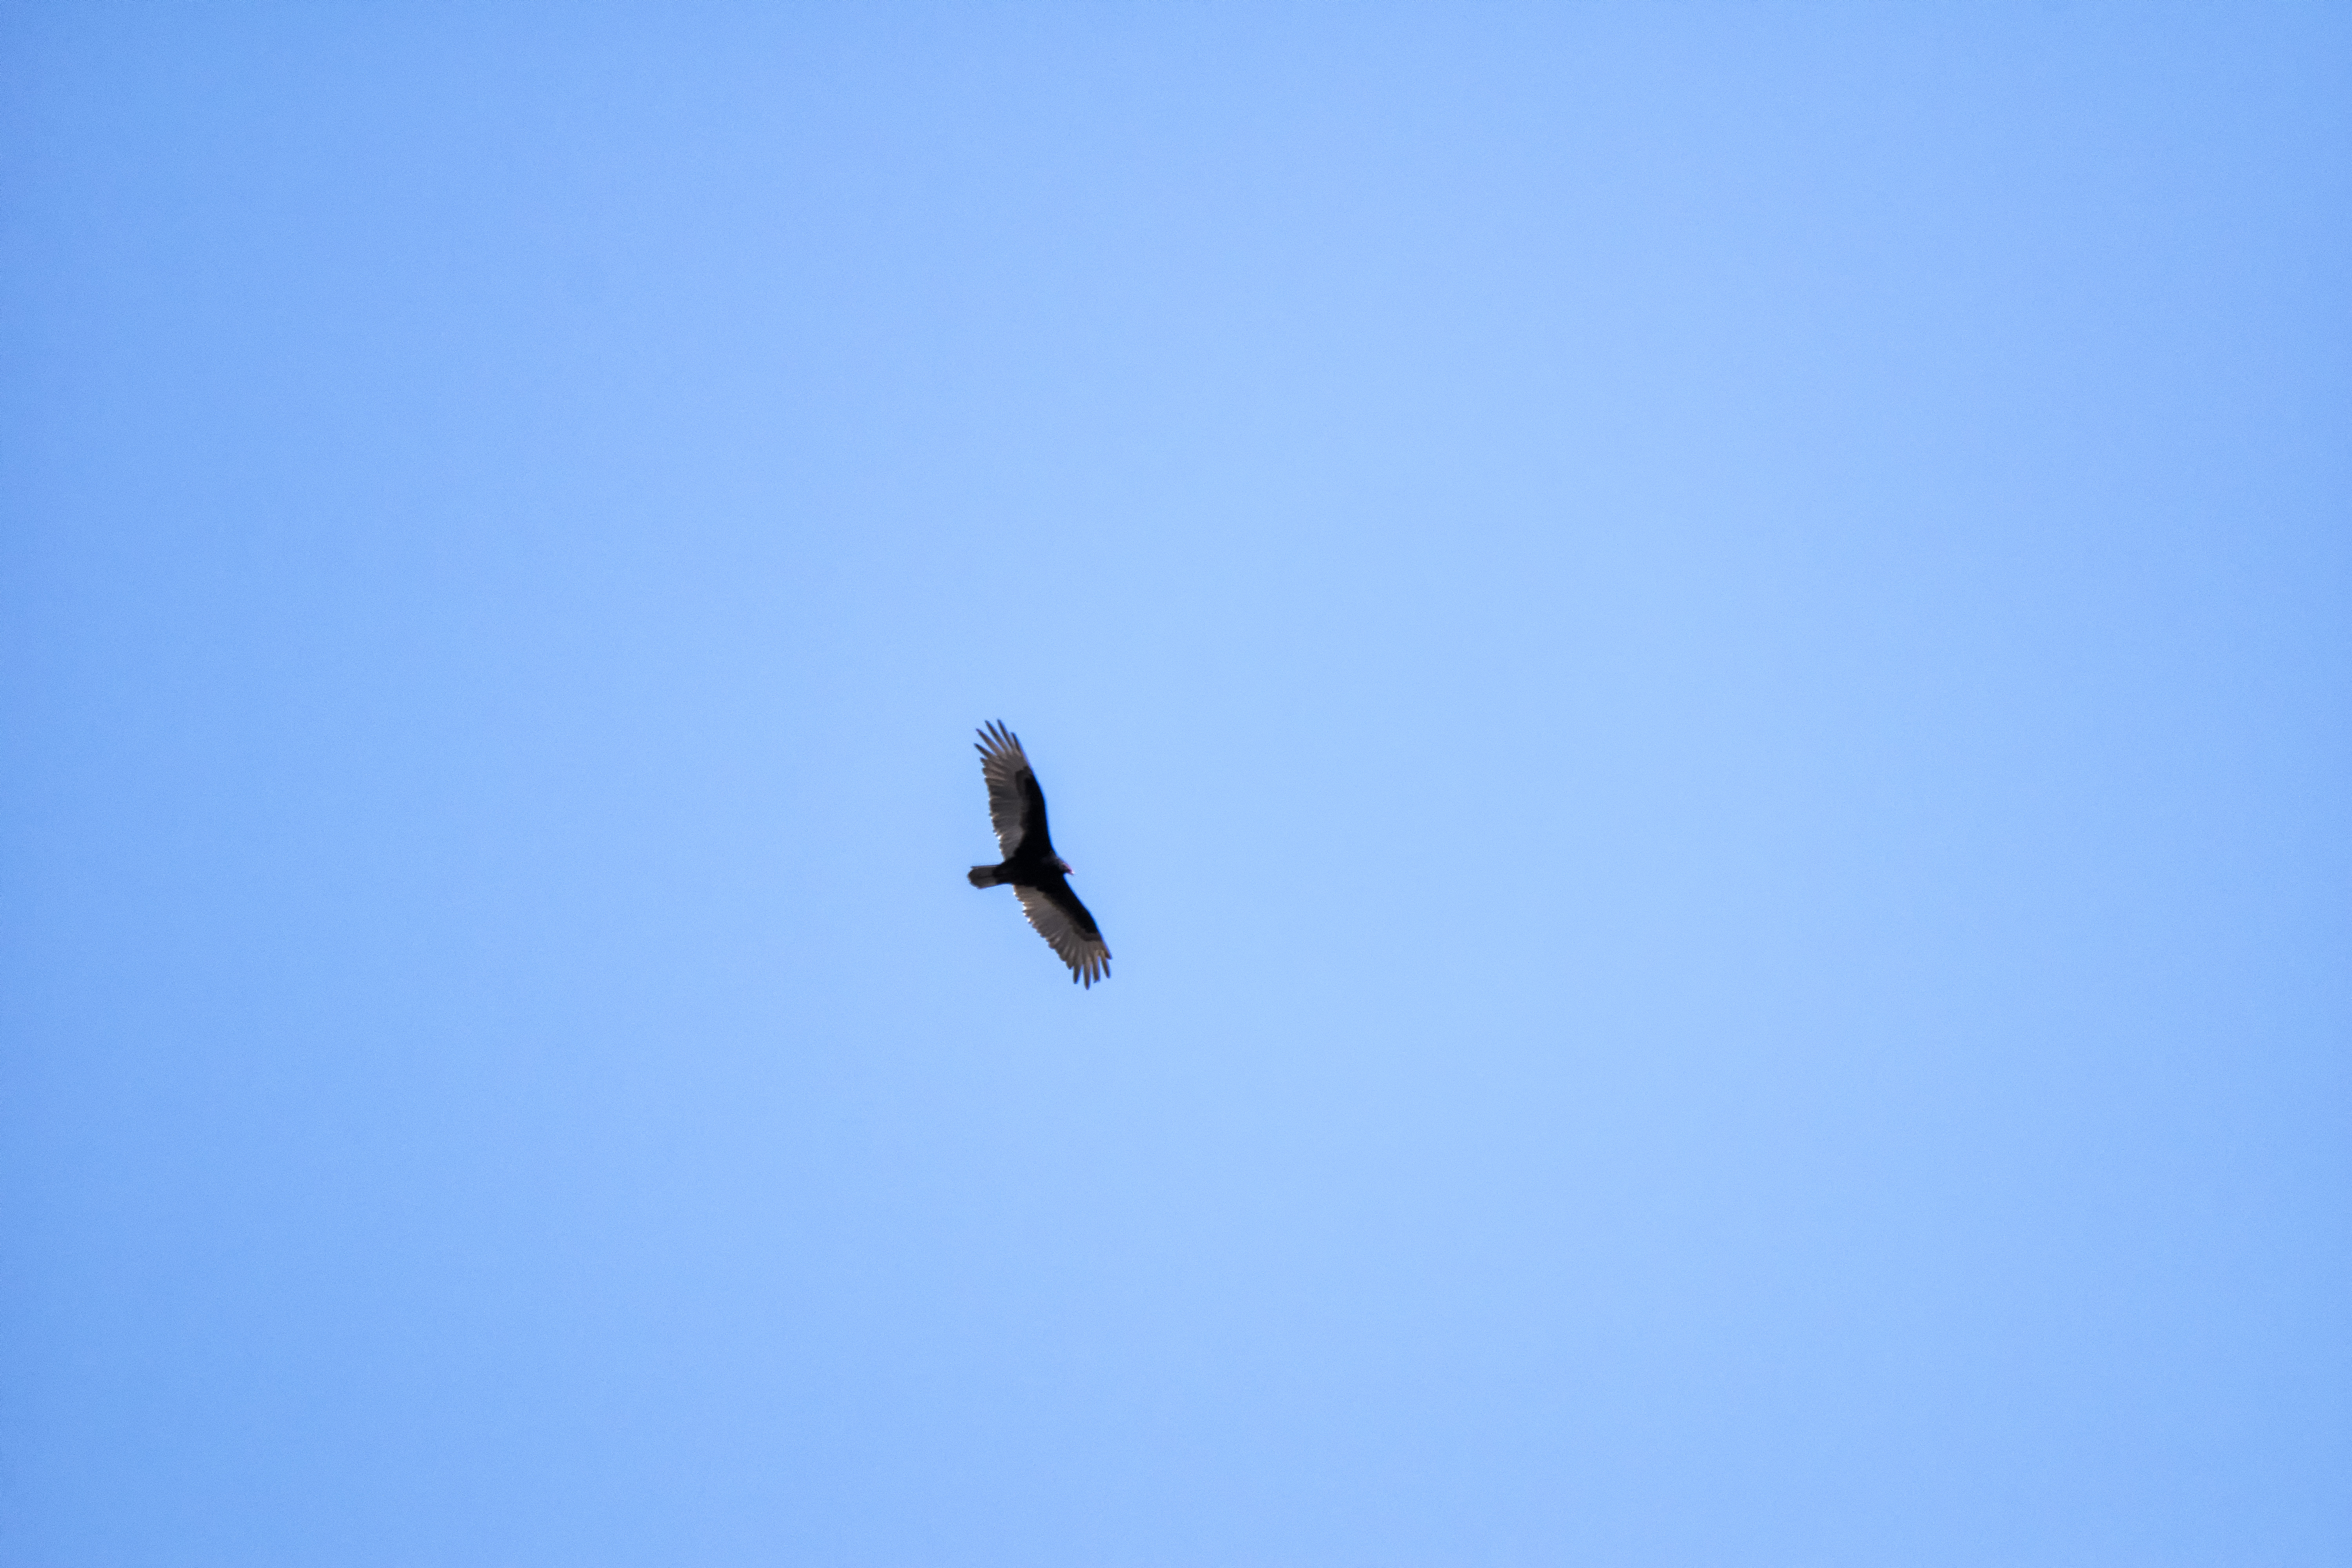
bird, wing, sky, aircraft, vehicle, flight, canada, turkey, a, rouge, quebec, vulture, sherbrooke, oiseau, urubu, t te, atmosphere of earth